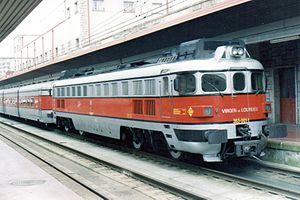
La série 353 est une série de locomotives Diesel de la Renfe.